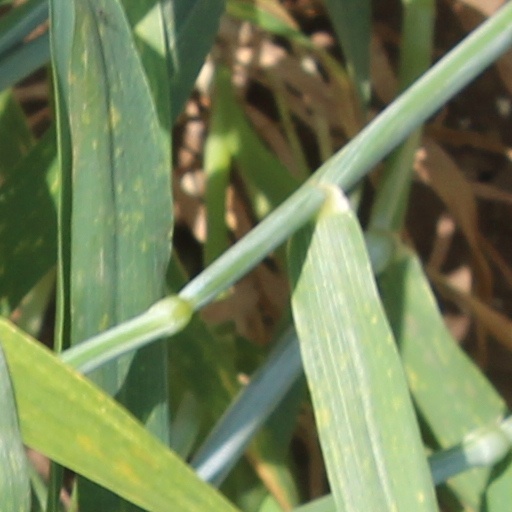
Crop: wheat